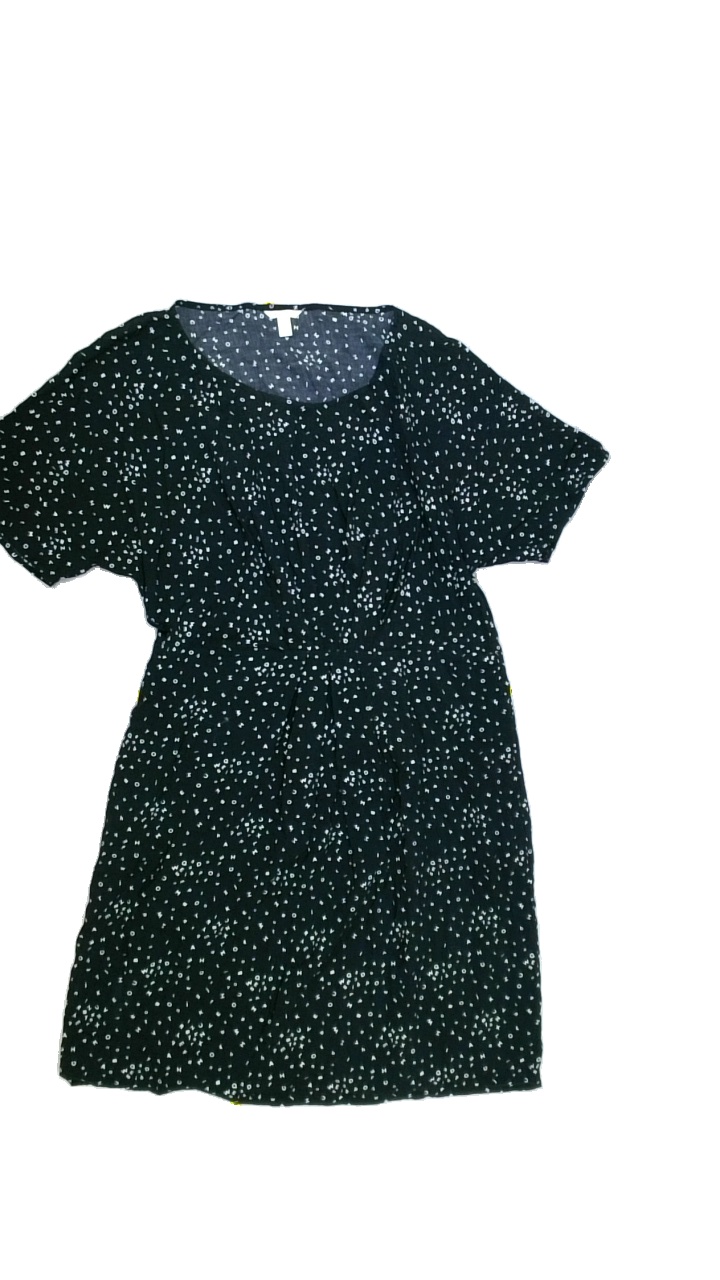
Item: Dress (Ladies)
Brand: Esprit
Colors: White, Black
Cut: C-collar
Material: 100% Visc
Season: All
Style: No trend
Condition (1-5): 5
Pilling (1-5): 5
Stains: No
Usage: Reuse
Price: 50-100